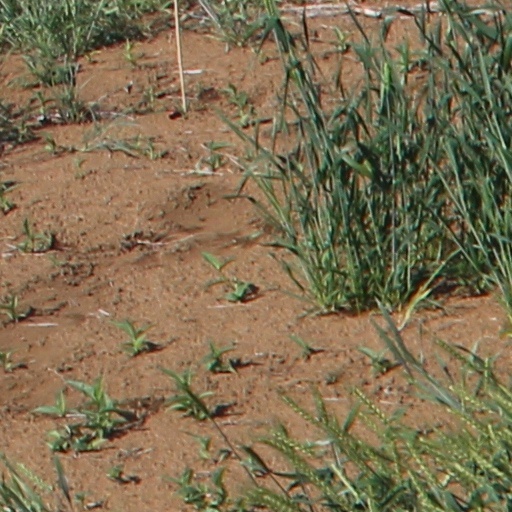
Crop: wheat